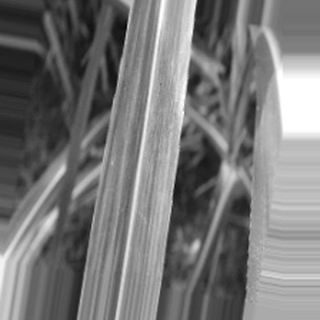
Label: sugarcane_bacterial_blight